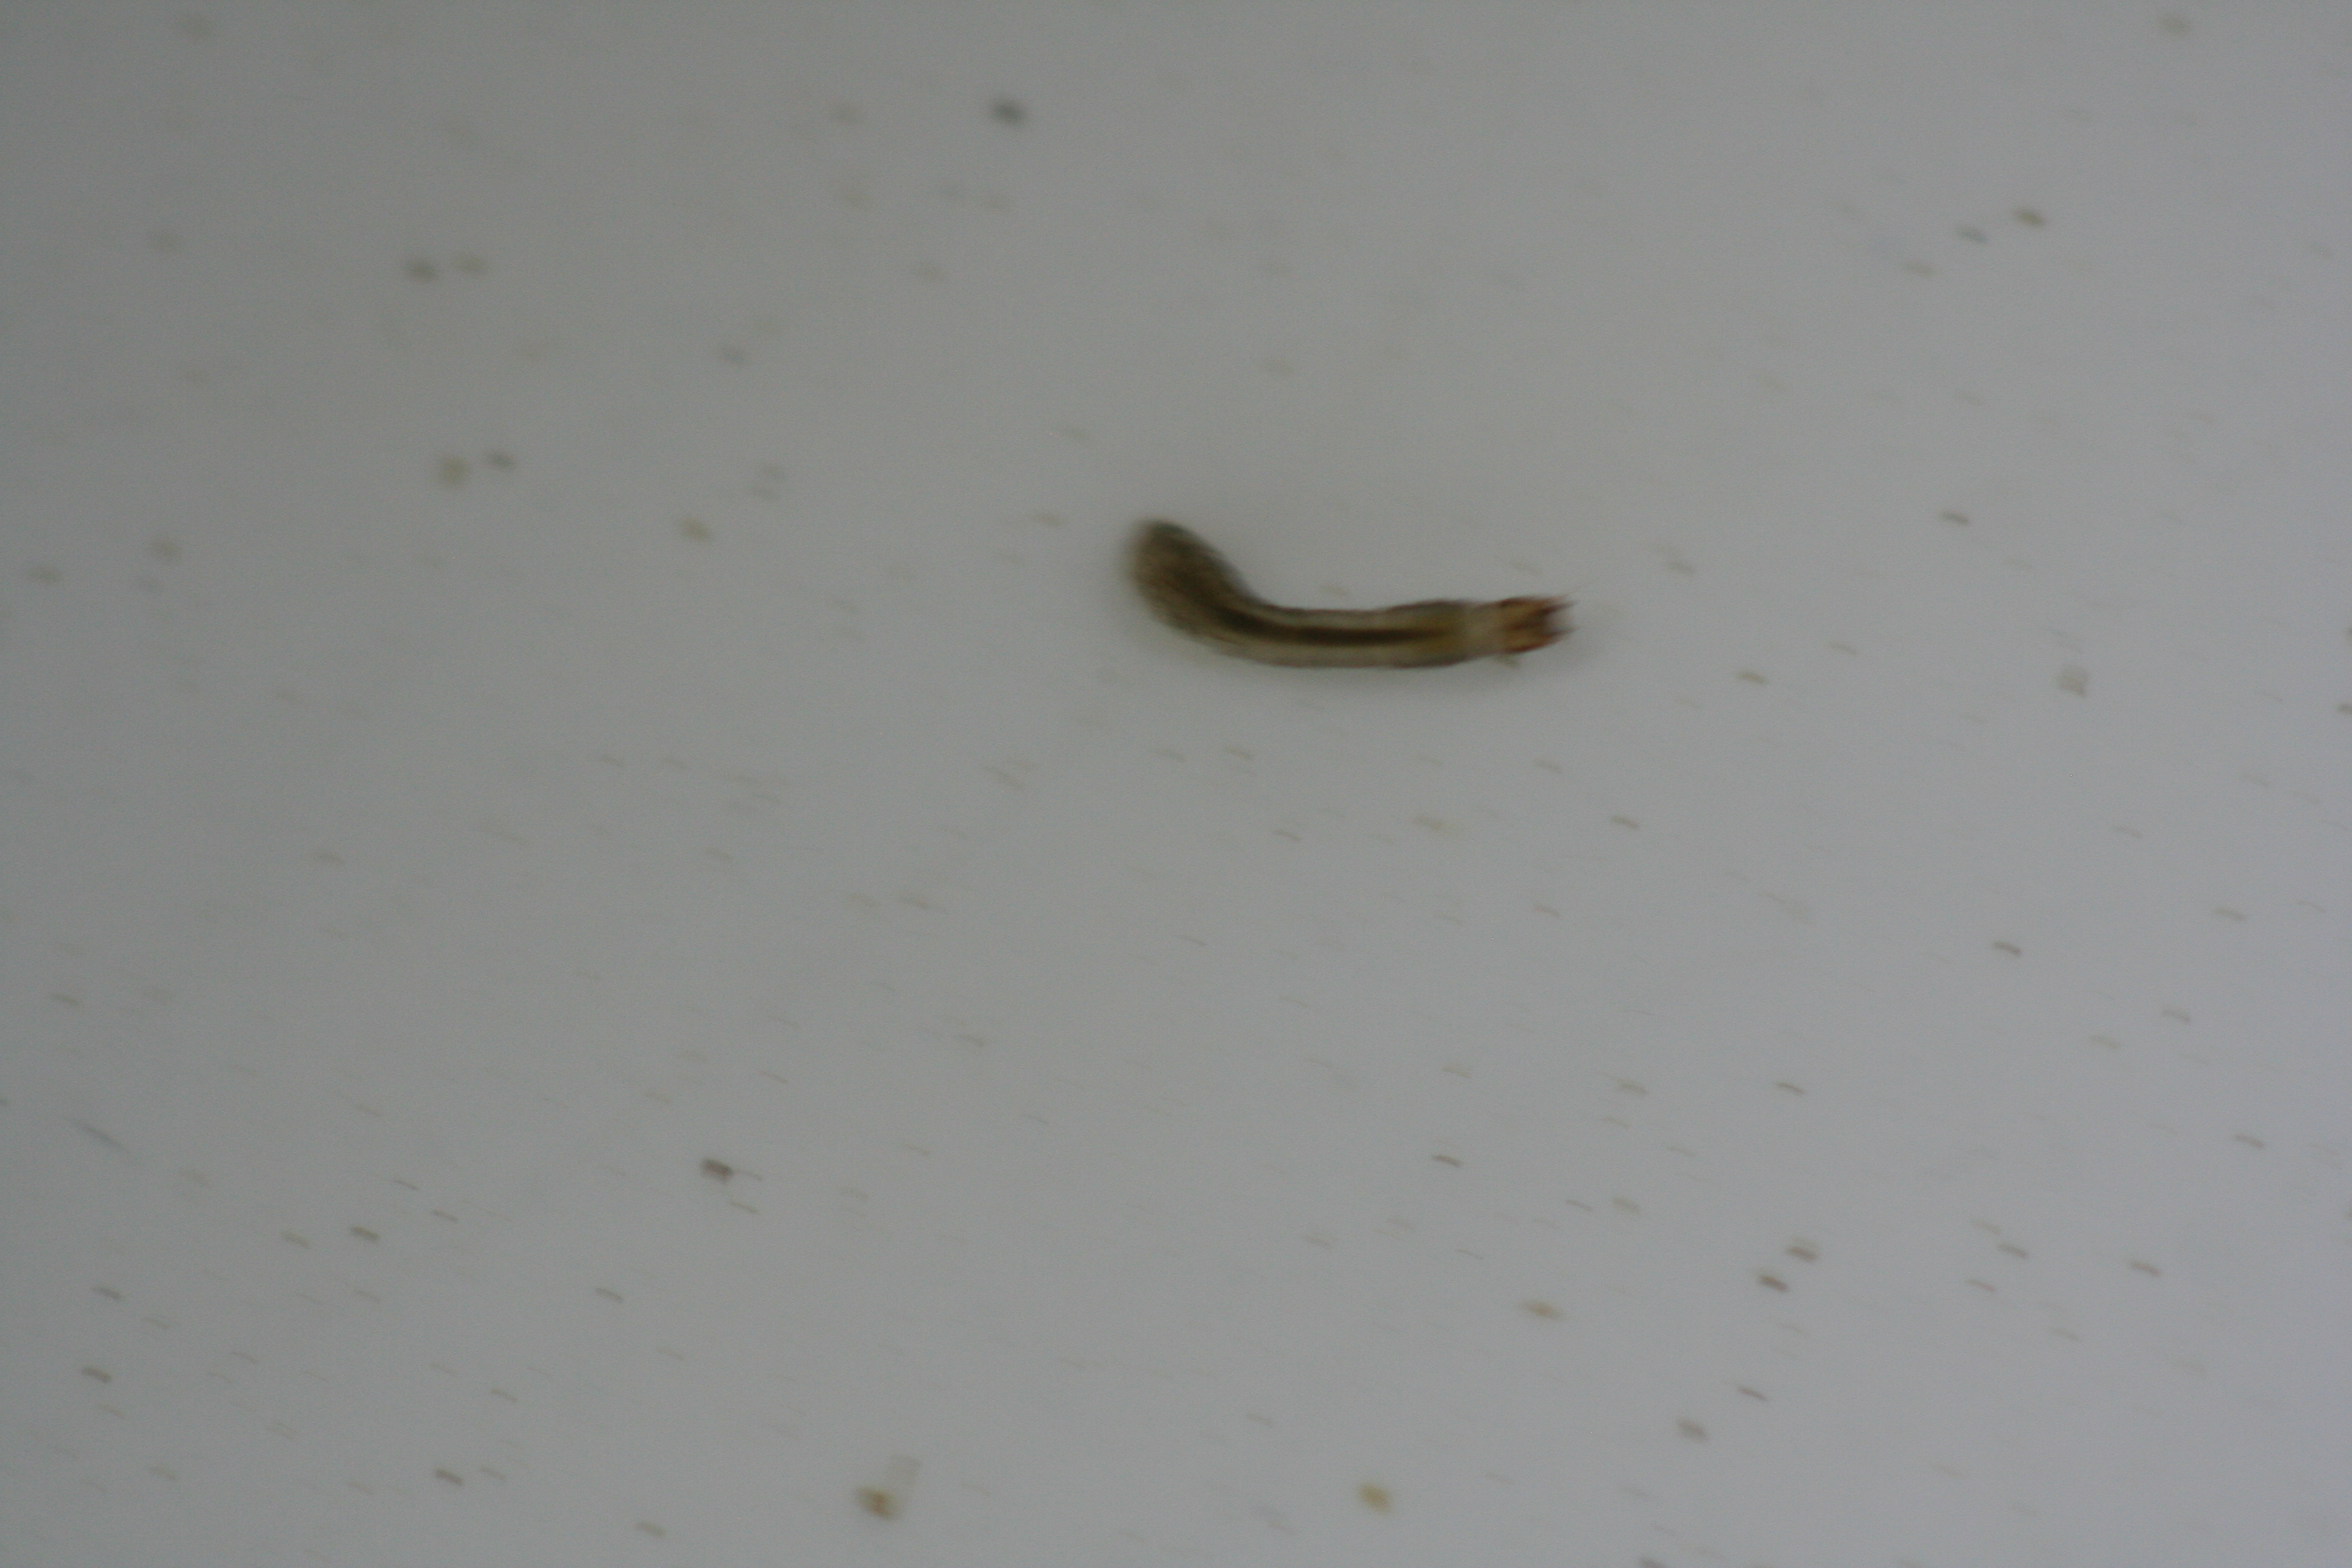
Macroinvertebrate group: true_flies